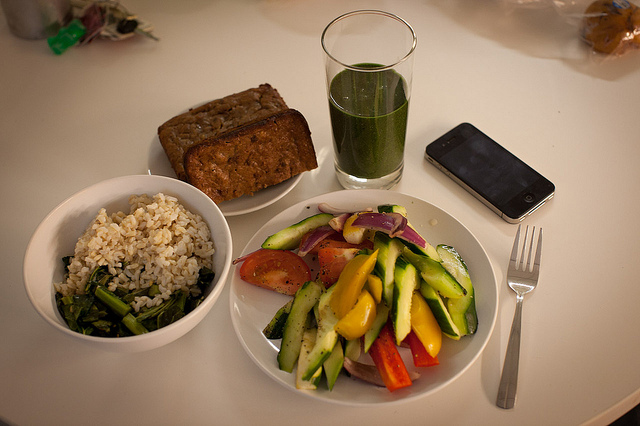
user: Given an image and a question. Answer the question in a short answer. Question: What type of vegetable is in the bowl? Short Answer:
assistant: zucchini